One Vanderbilt

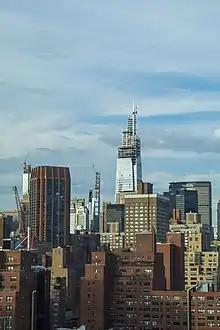
One Vanderbilt in October 2019 with Central Park Tower and 111 West 57th Street in background to the left

Most floors do not contain interior columns, and the steel frame contains beams that span up to from the core. On the three mechanical levels, the concrete shear walls around the core are reinforced by steel outrigger trusses. The office space requirements prevented lateral bracing or floor diaphragms from being used throughout much of the building, so many of the structural elements are unbraced for distances of up to . At the building's crown, the diagonal beams have a cross-section of , and the horizontal and vertical beams have a cross-section of . The top of the building is stabilized by a tuned mass damper system weighing around or .